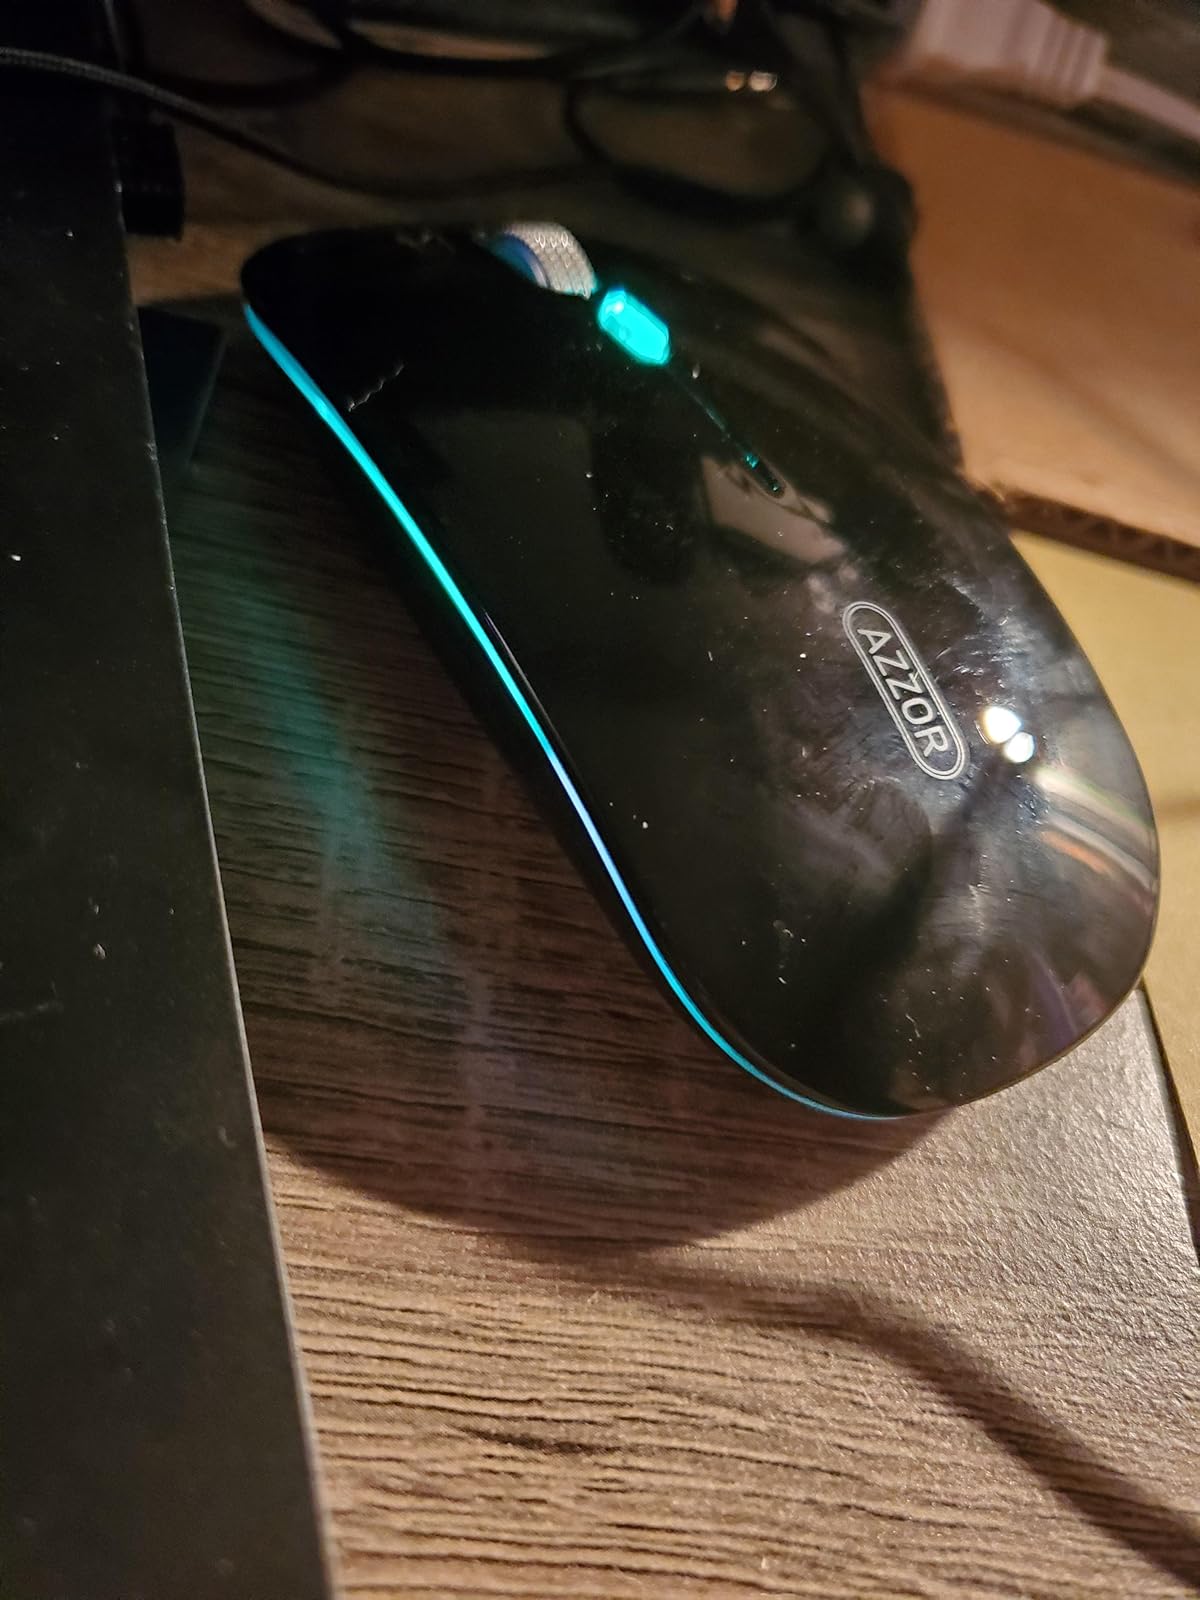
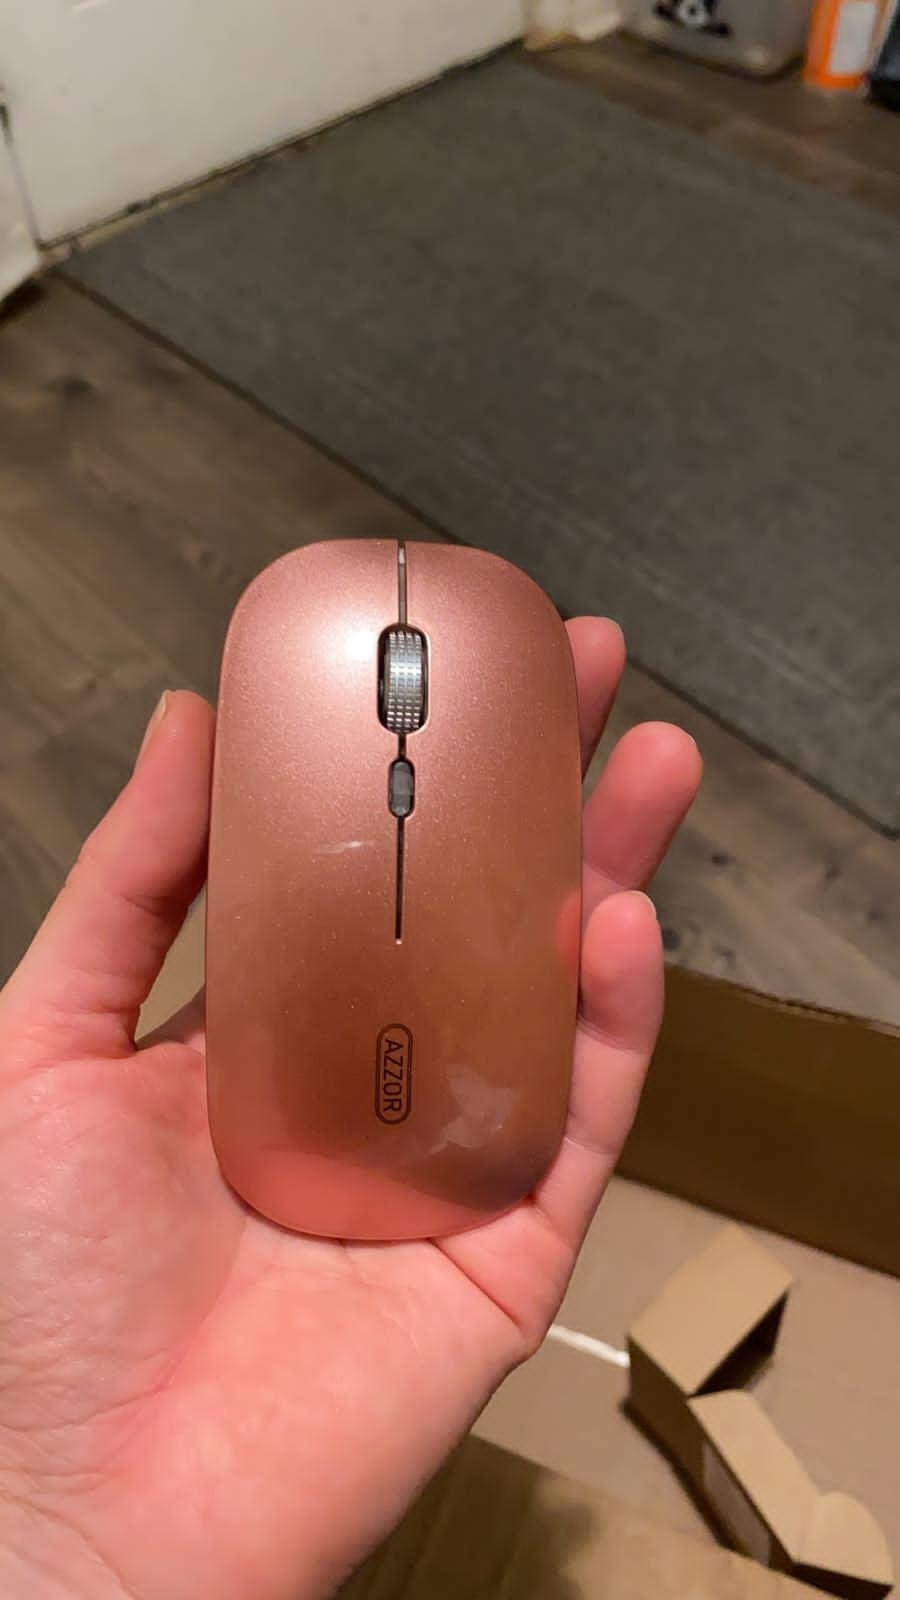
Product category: mouse
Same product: no